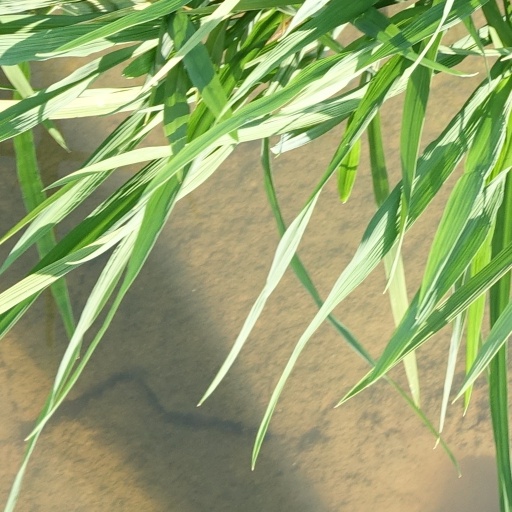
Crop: rice